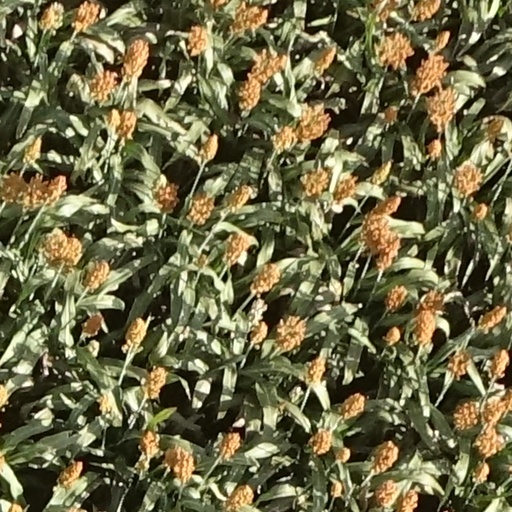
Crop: sorghum